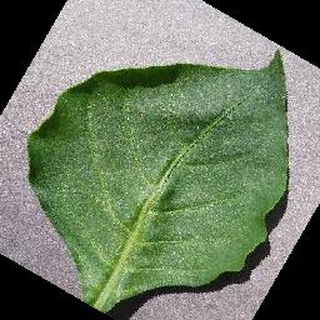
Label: healthy_bell_pepper